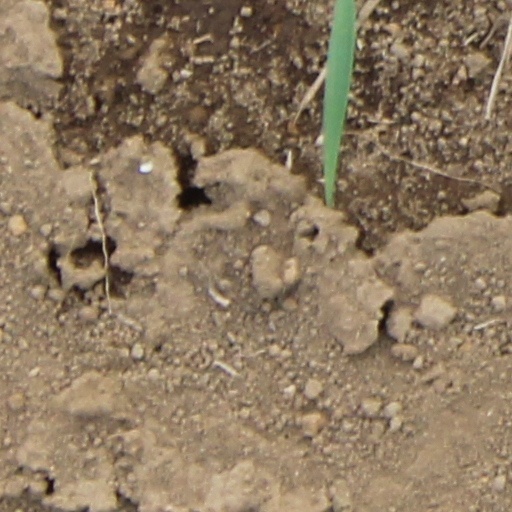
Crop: wheat